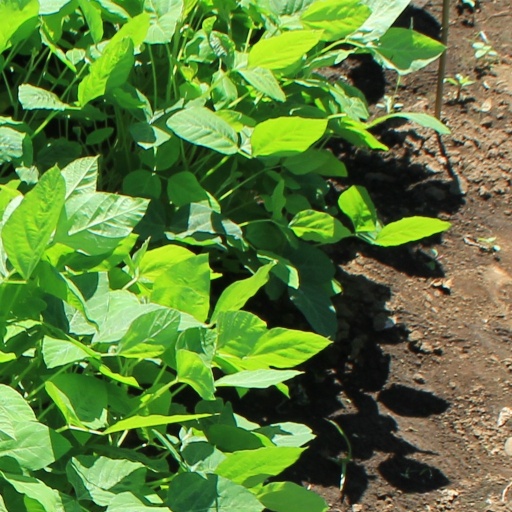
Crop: soybean